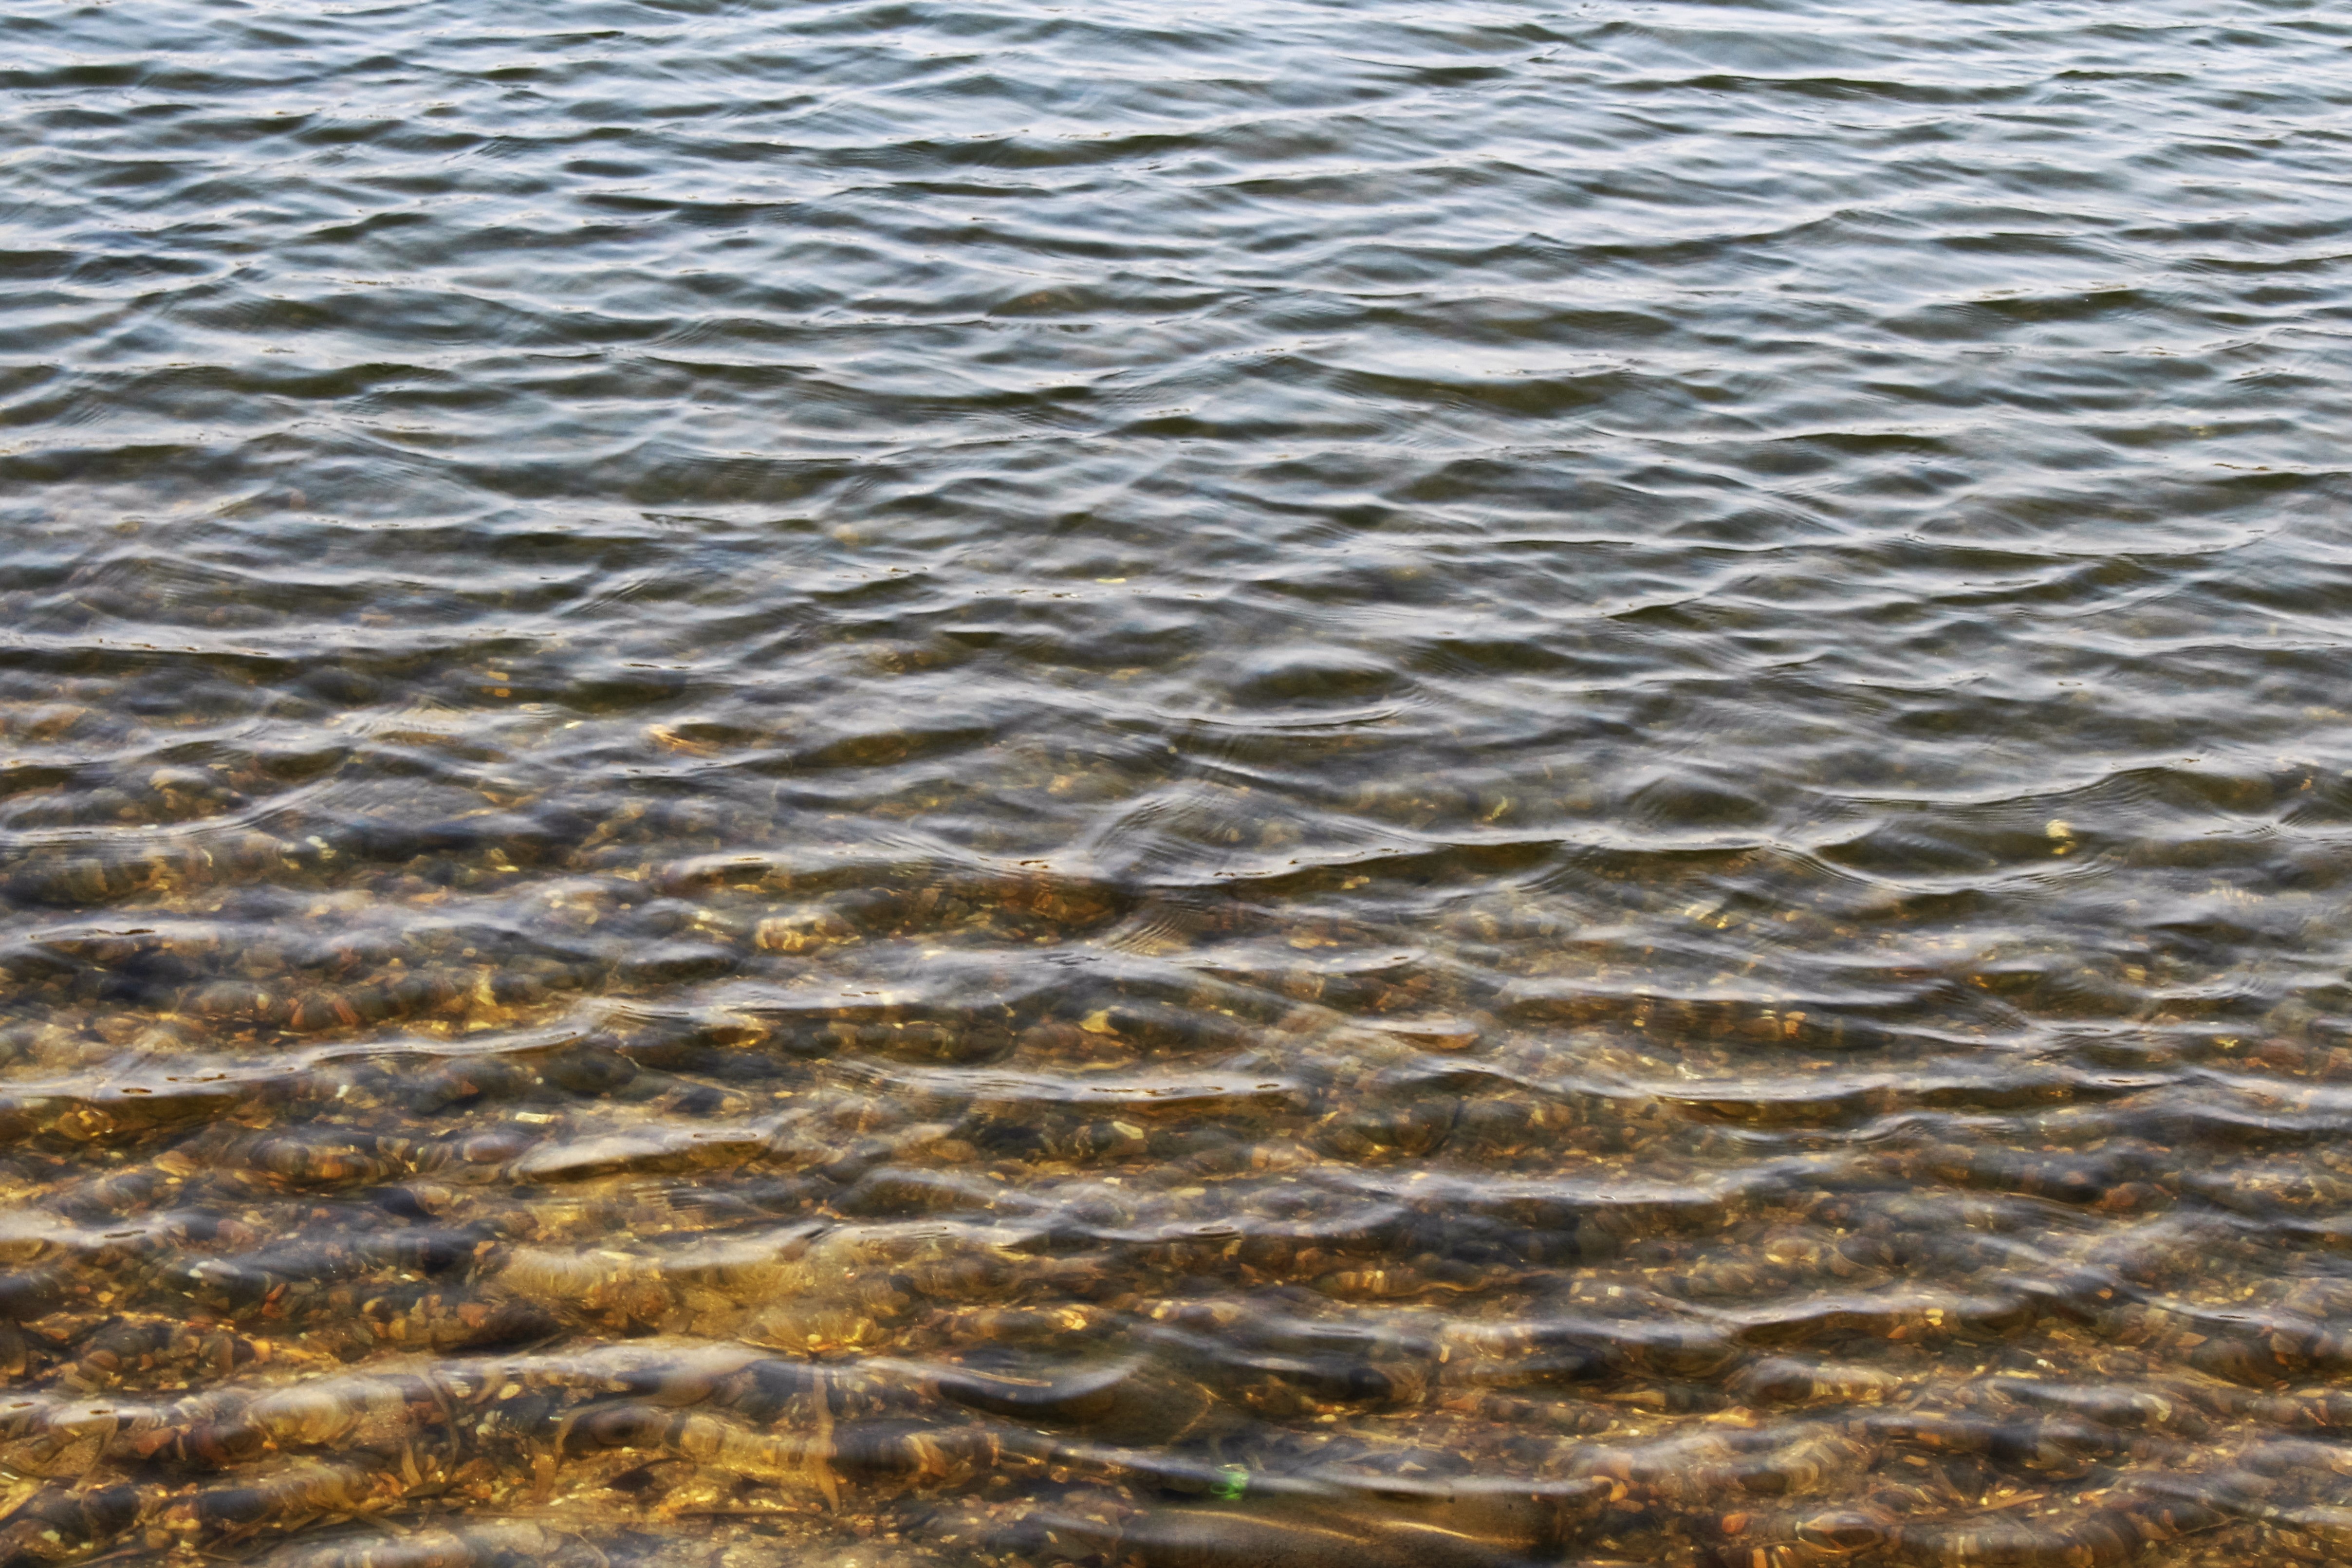
sea, coast, water, sand, rock, sunlight, shore, wave, lake, spring, reflection, surface, mudflat